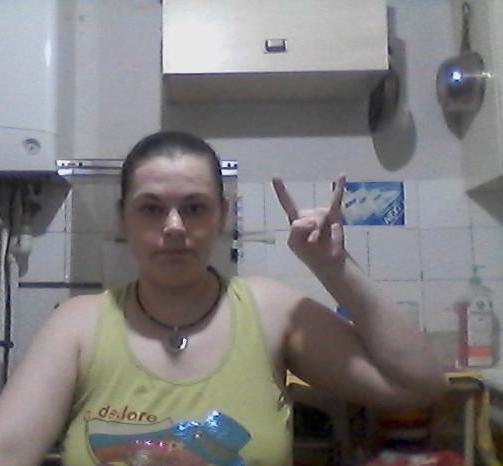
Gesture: rock